She and Me

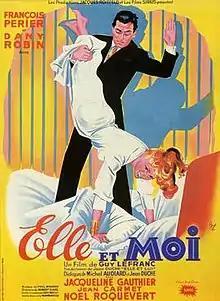
Theatrical release poster

She and Me is a 1952 French comedy film directed by Guy Lefranc from a screenplay by Michel Audiard and , based on Duché's 1952 novel "Elle et lui". It stars François Périer and Dany Robin, with Jacqueline Gauthier, Jean Carmet and Noël Roquevert. The film's sets were designed by art director Robert Clavel.